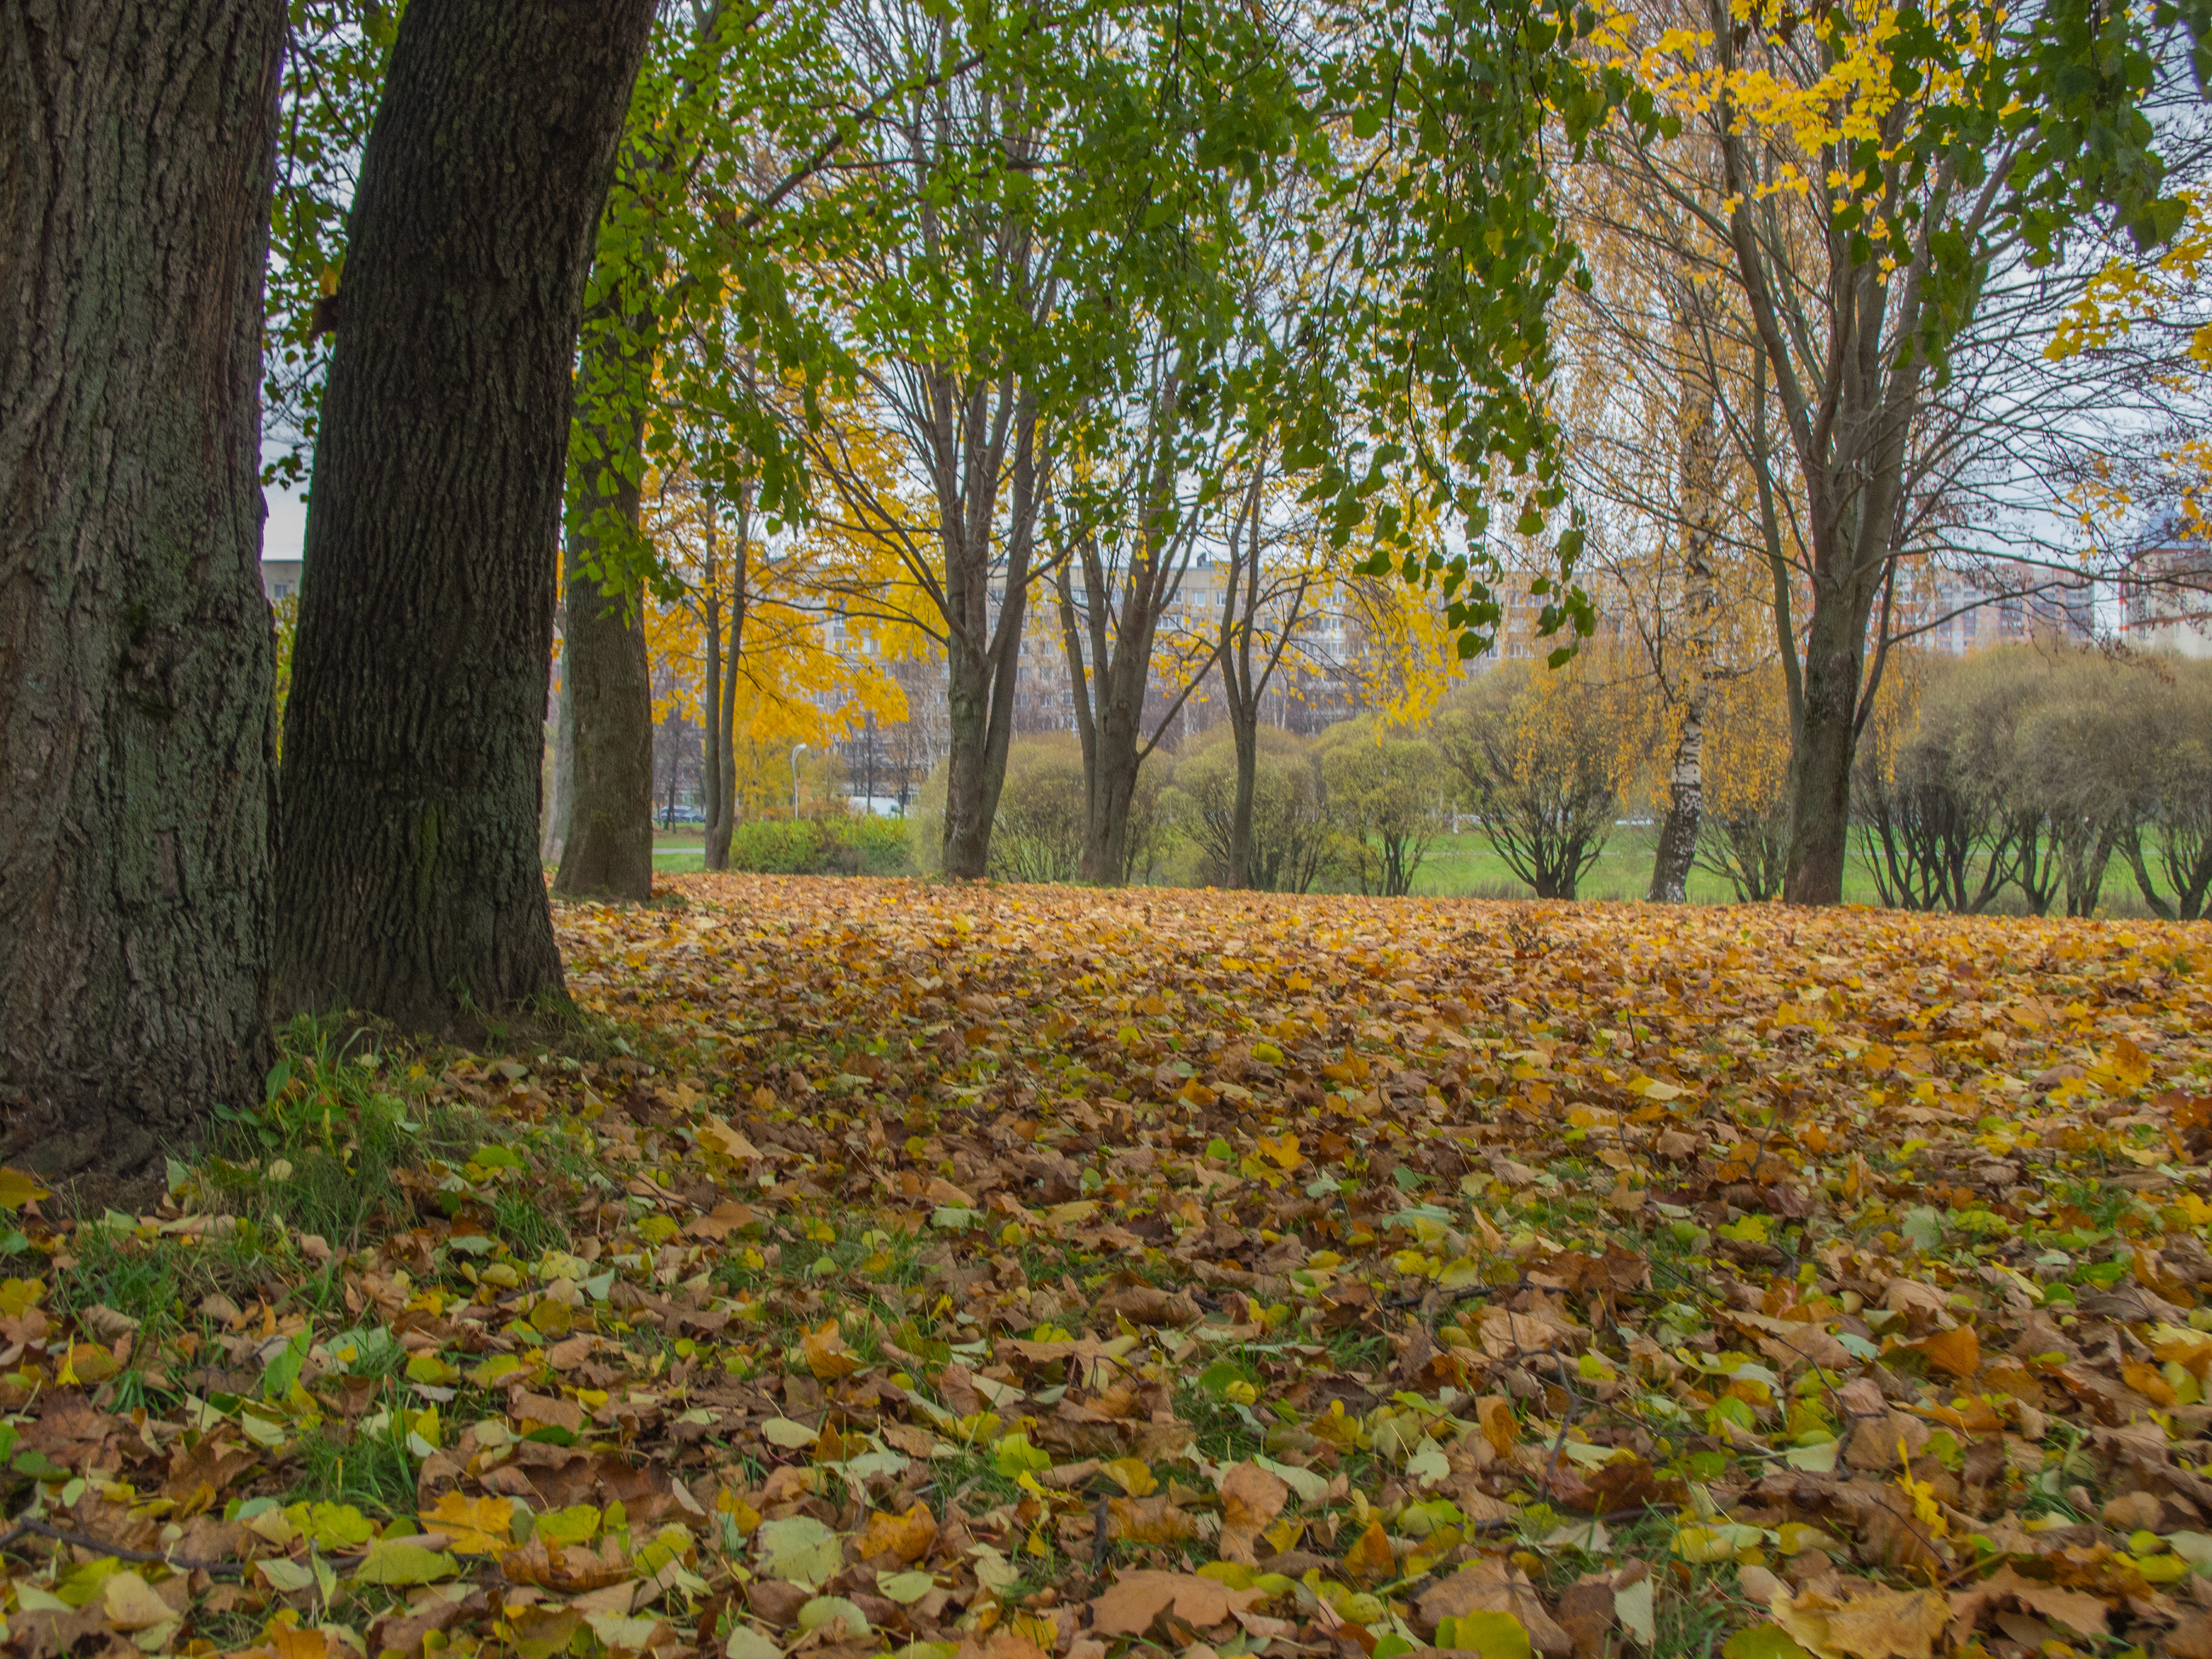
image, tree, natural landscape, leaf, nature, autumn, woodland, deciduous, forest, natural environment, nature reserve, grove, woody plant, grass, yellow, plant, temperate broadleaf and mixed forest, biome, trunk, Northern hardwood forest, sunlight, sky, branch, spring, landscape, wood, park, beech, plant stem, old growth forest, plane